Legnica

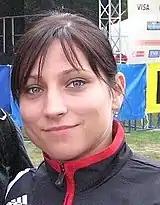
Aleksandra Klejnowska

Legnica is a regional academic center with seven universities enrolling approximately 16,000 students.